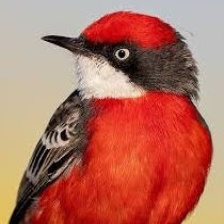
Species: CRIMSON CHAT
Scientific name: EPTHIANURA TRICOLOR